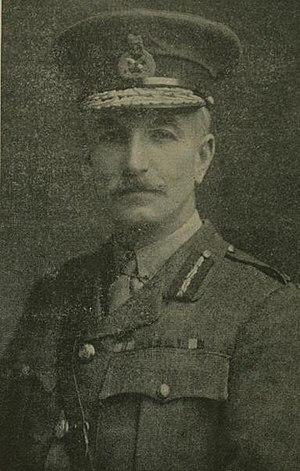
Guillaume Raine Marshall, né en 1865, décédé en 1939 était un général de l'armée britannique qui combattit durant la Première Guerre mondiale.